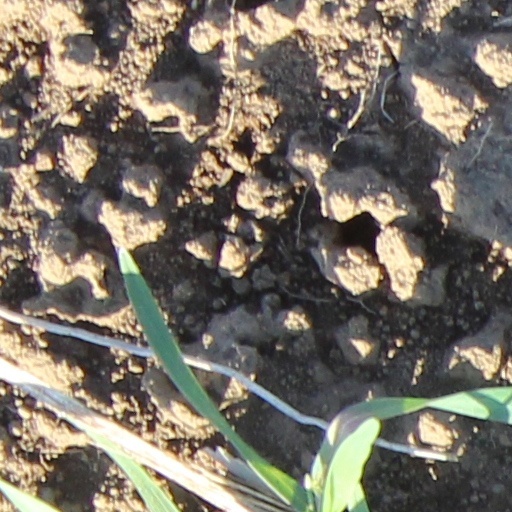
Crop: wheat